Carbon-carbon bond activation

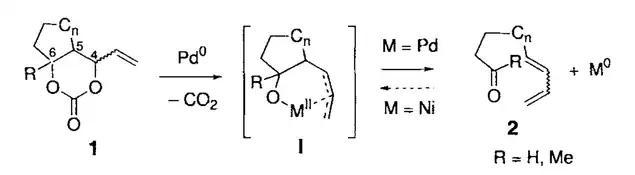
First example of metal-catalyzed β-carbon elimination of unstrained compounds

Compared with β-carbon elimination, oxidative addition of C-C bond is a more direct way of C-C bond activation. However, it is more challenging to do for the following reasons: 1) It forms two weak M-C bonds at the expense of breaking a stable C-C bond, so it is energetically unfavorable; 2) the C-C bond is usually hindered, which makes the metal center hard to approach. As a result, the cleavage of unstrained compounds that have been achieved is mainly focused on ketone substrates. This is because the C–C bond adjacent to the carbonyl of ketones is weaker and can be much more easily cleaved. It also benefits from the less steric hindrance from the planar structure of the carbonyl motif. Suggs and Jun are pioneers in this field. They found that an Rh(I) complex, [RhCl(CH)], can be oxidatively inserted into the C–C bond of 8-acylquinolines at the 8-position to form relatively stable 5-membered rhodacycles. Subsequently, 8-acylquinoline can be coupled with ethylene to afford 8-quinolinyl ethylketone, which represented the first transition-metal-catalyzed scission of C–C bonds via oxidative addition.